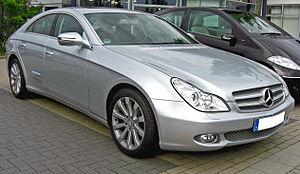
Le marché automobile français des voitures particulières en 2008 s'est établi à 2 050 289 unités vendues, soit une baisse de 0,7 % par rapport à 2007.
La Mercedes-Benz Classe CLS Type 219 est une routière luxueuse fabriquée par Mercedes-Benz de 2004 à 2010. Elle fut restylée en 2008. La 219 est la première génération de la Classe CLS. Elle est située entre les routières Classe E et les berlines luxueuse Classe S.